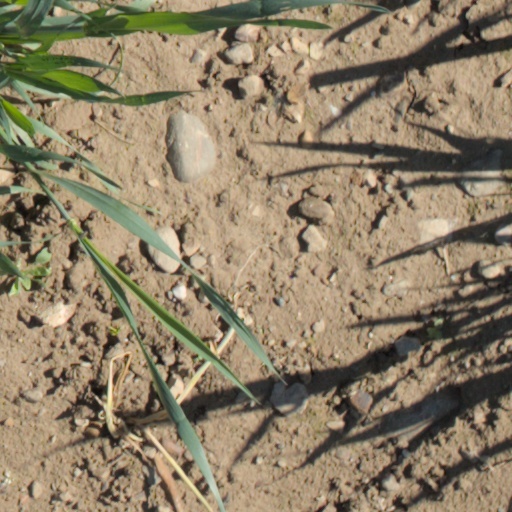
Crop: wheat